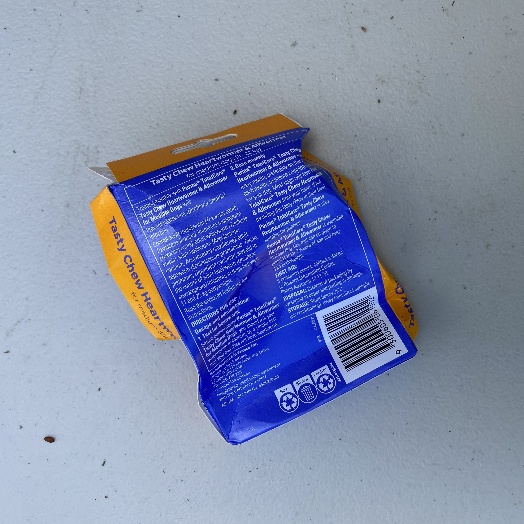
Label: Cardboard